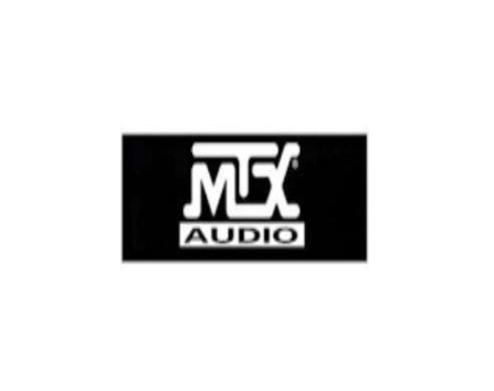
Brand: mtx audio
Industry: Leisure